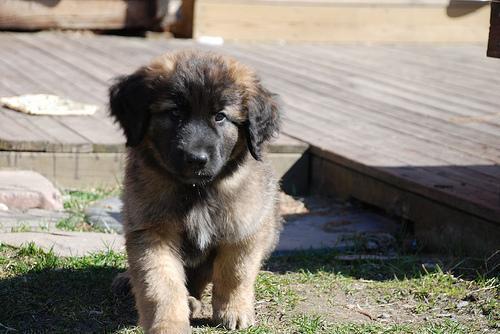
leonberger